Fighting for Our Lives

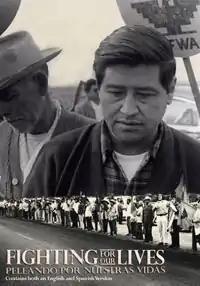
DVD Cover

Fighting for Our Lives is a 1975 documentary film produced and directed by Glen Pearcy. The film documents the striking of California grape workers from Coachella to Fresno as they negotiate for a United Farm Workers (UFW) contract in 1973. The film also depicts their non-violent struggle against police brutality on the picket lines. It was nominated for the 1976 Academy Award for Best Documentary Feature.